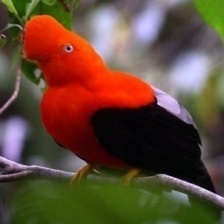
Species: COCK OF THE  ROCK
Scientific name: RUPICOLA